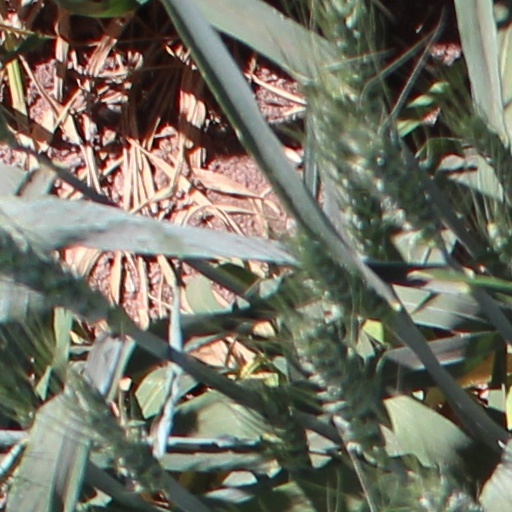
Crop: wheat